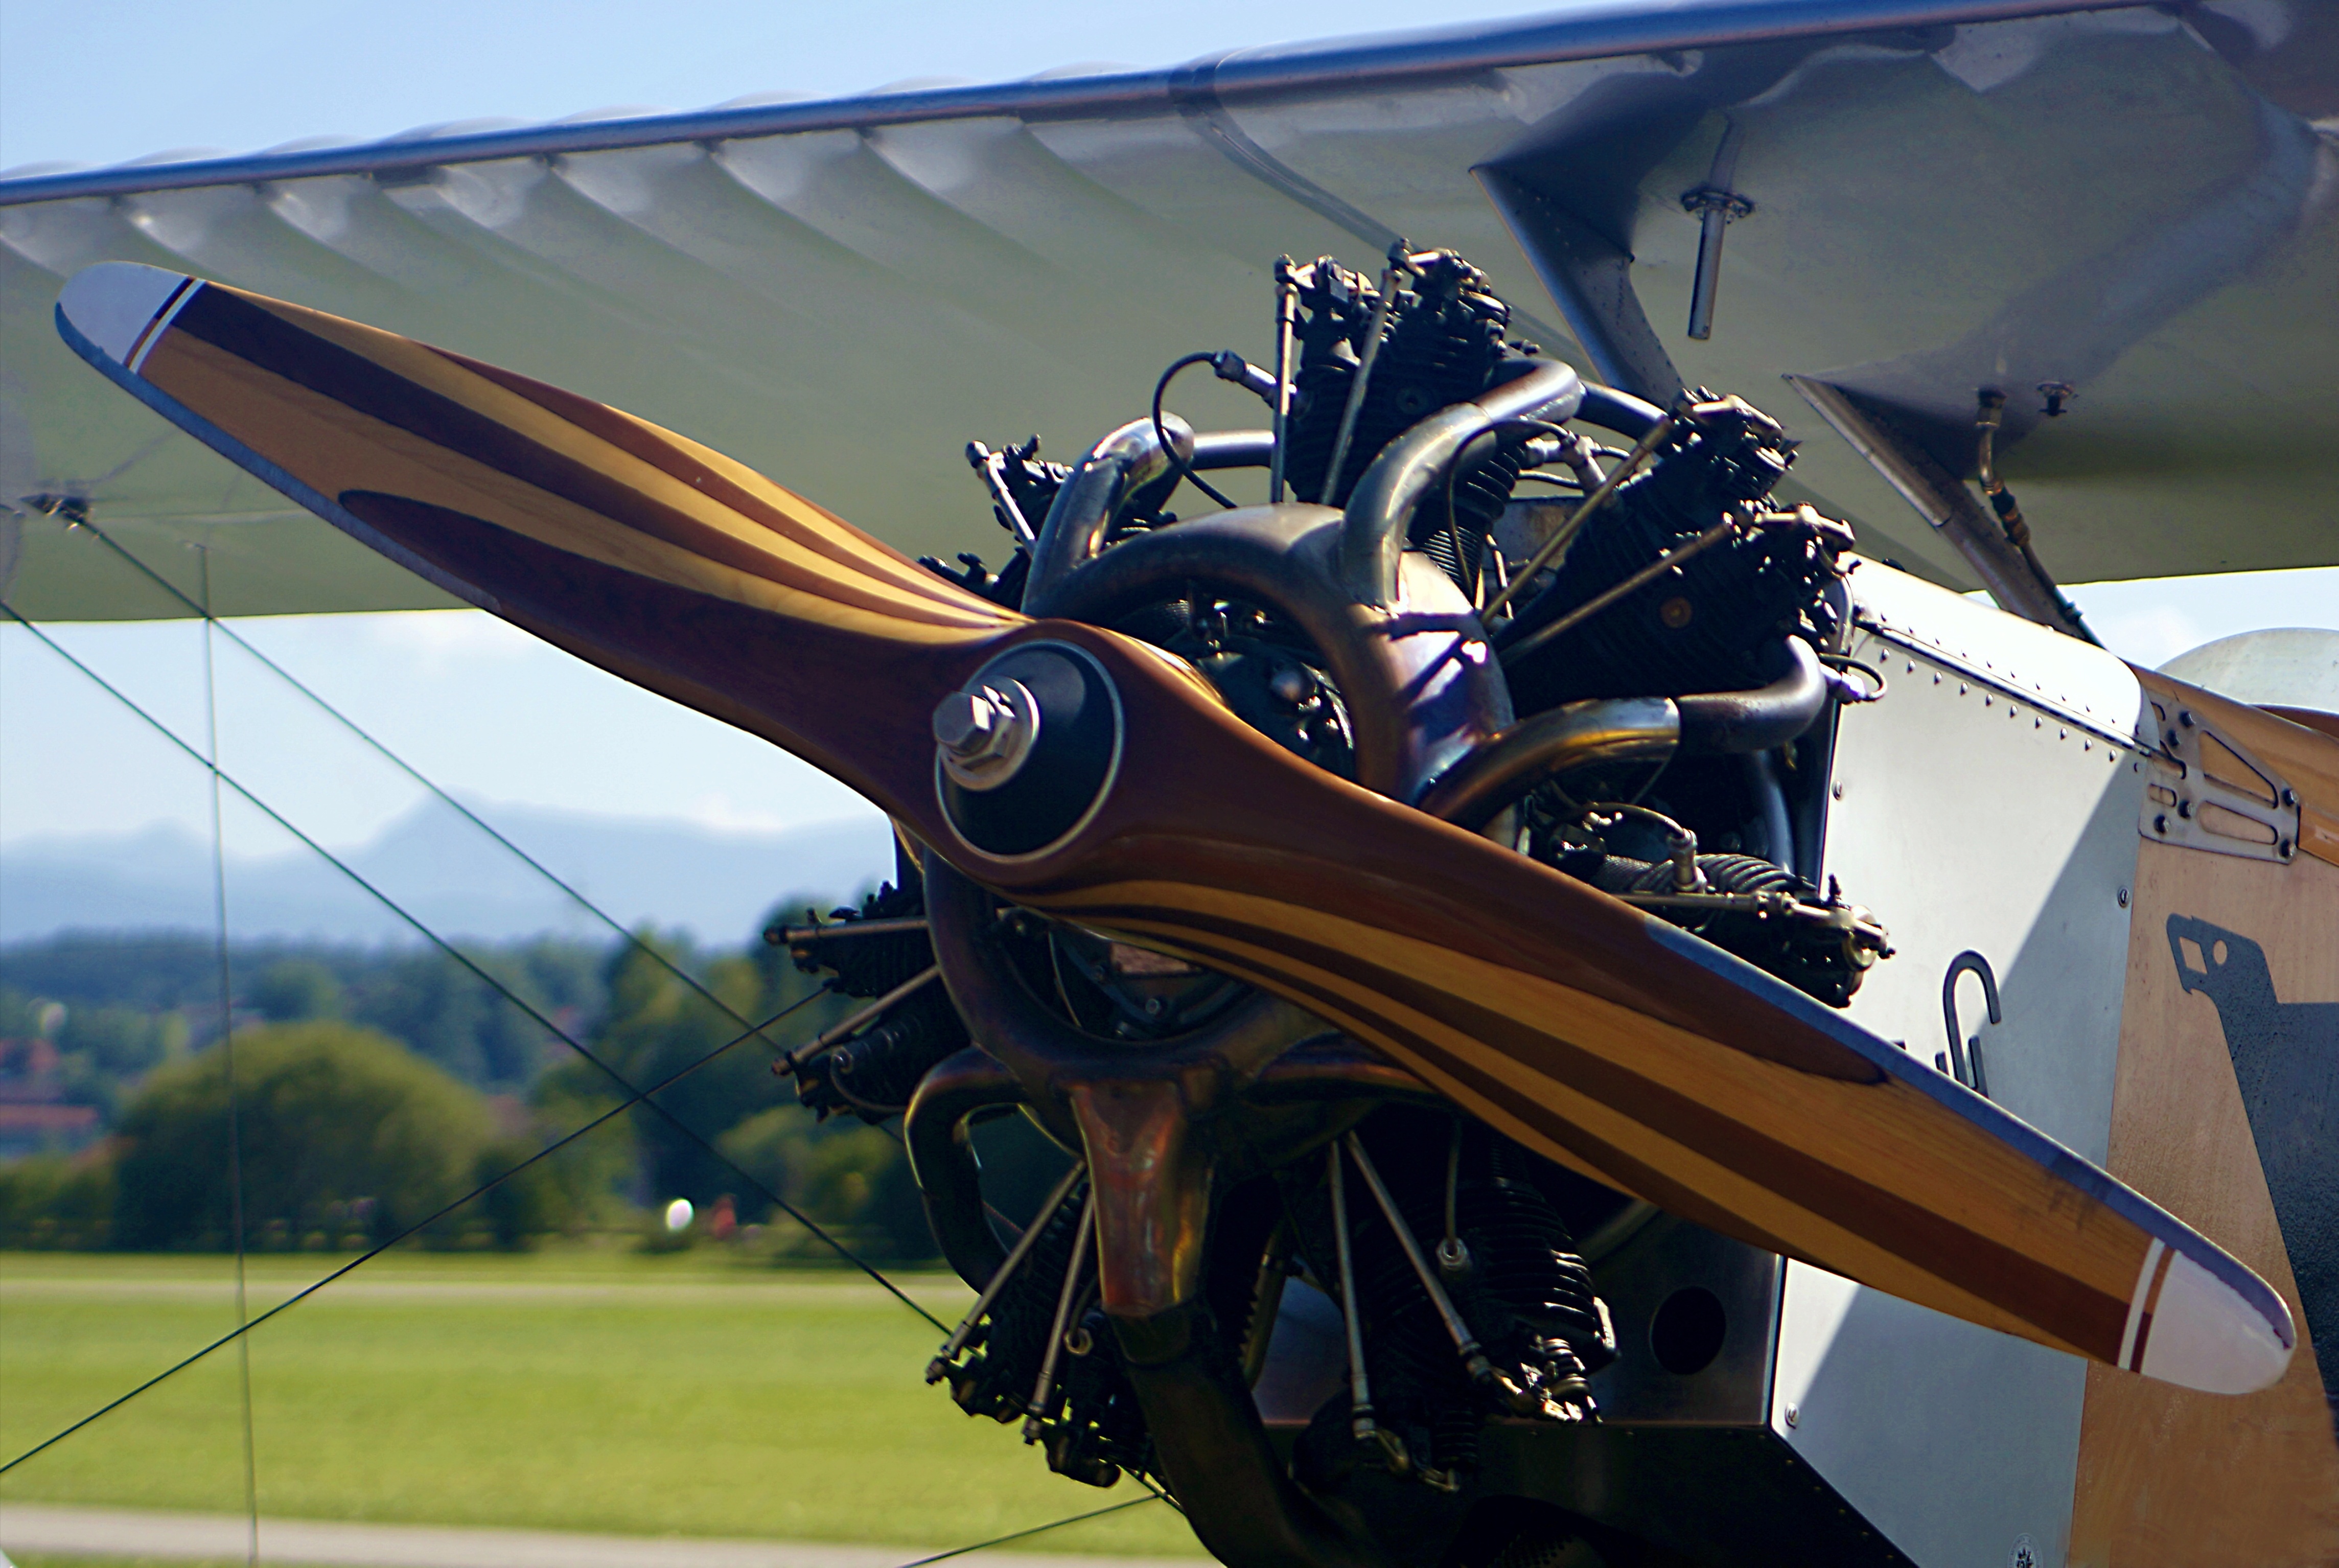
wing, wood, technology, car, wheel, fly, airplane, aircraft, vehicle, aviation, drive, engine, motor, propeller, force, screenshot, propeller plane, atmosphere of earth, aircraft engine